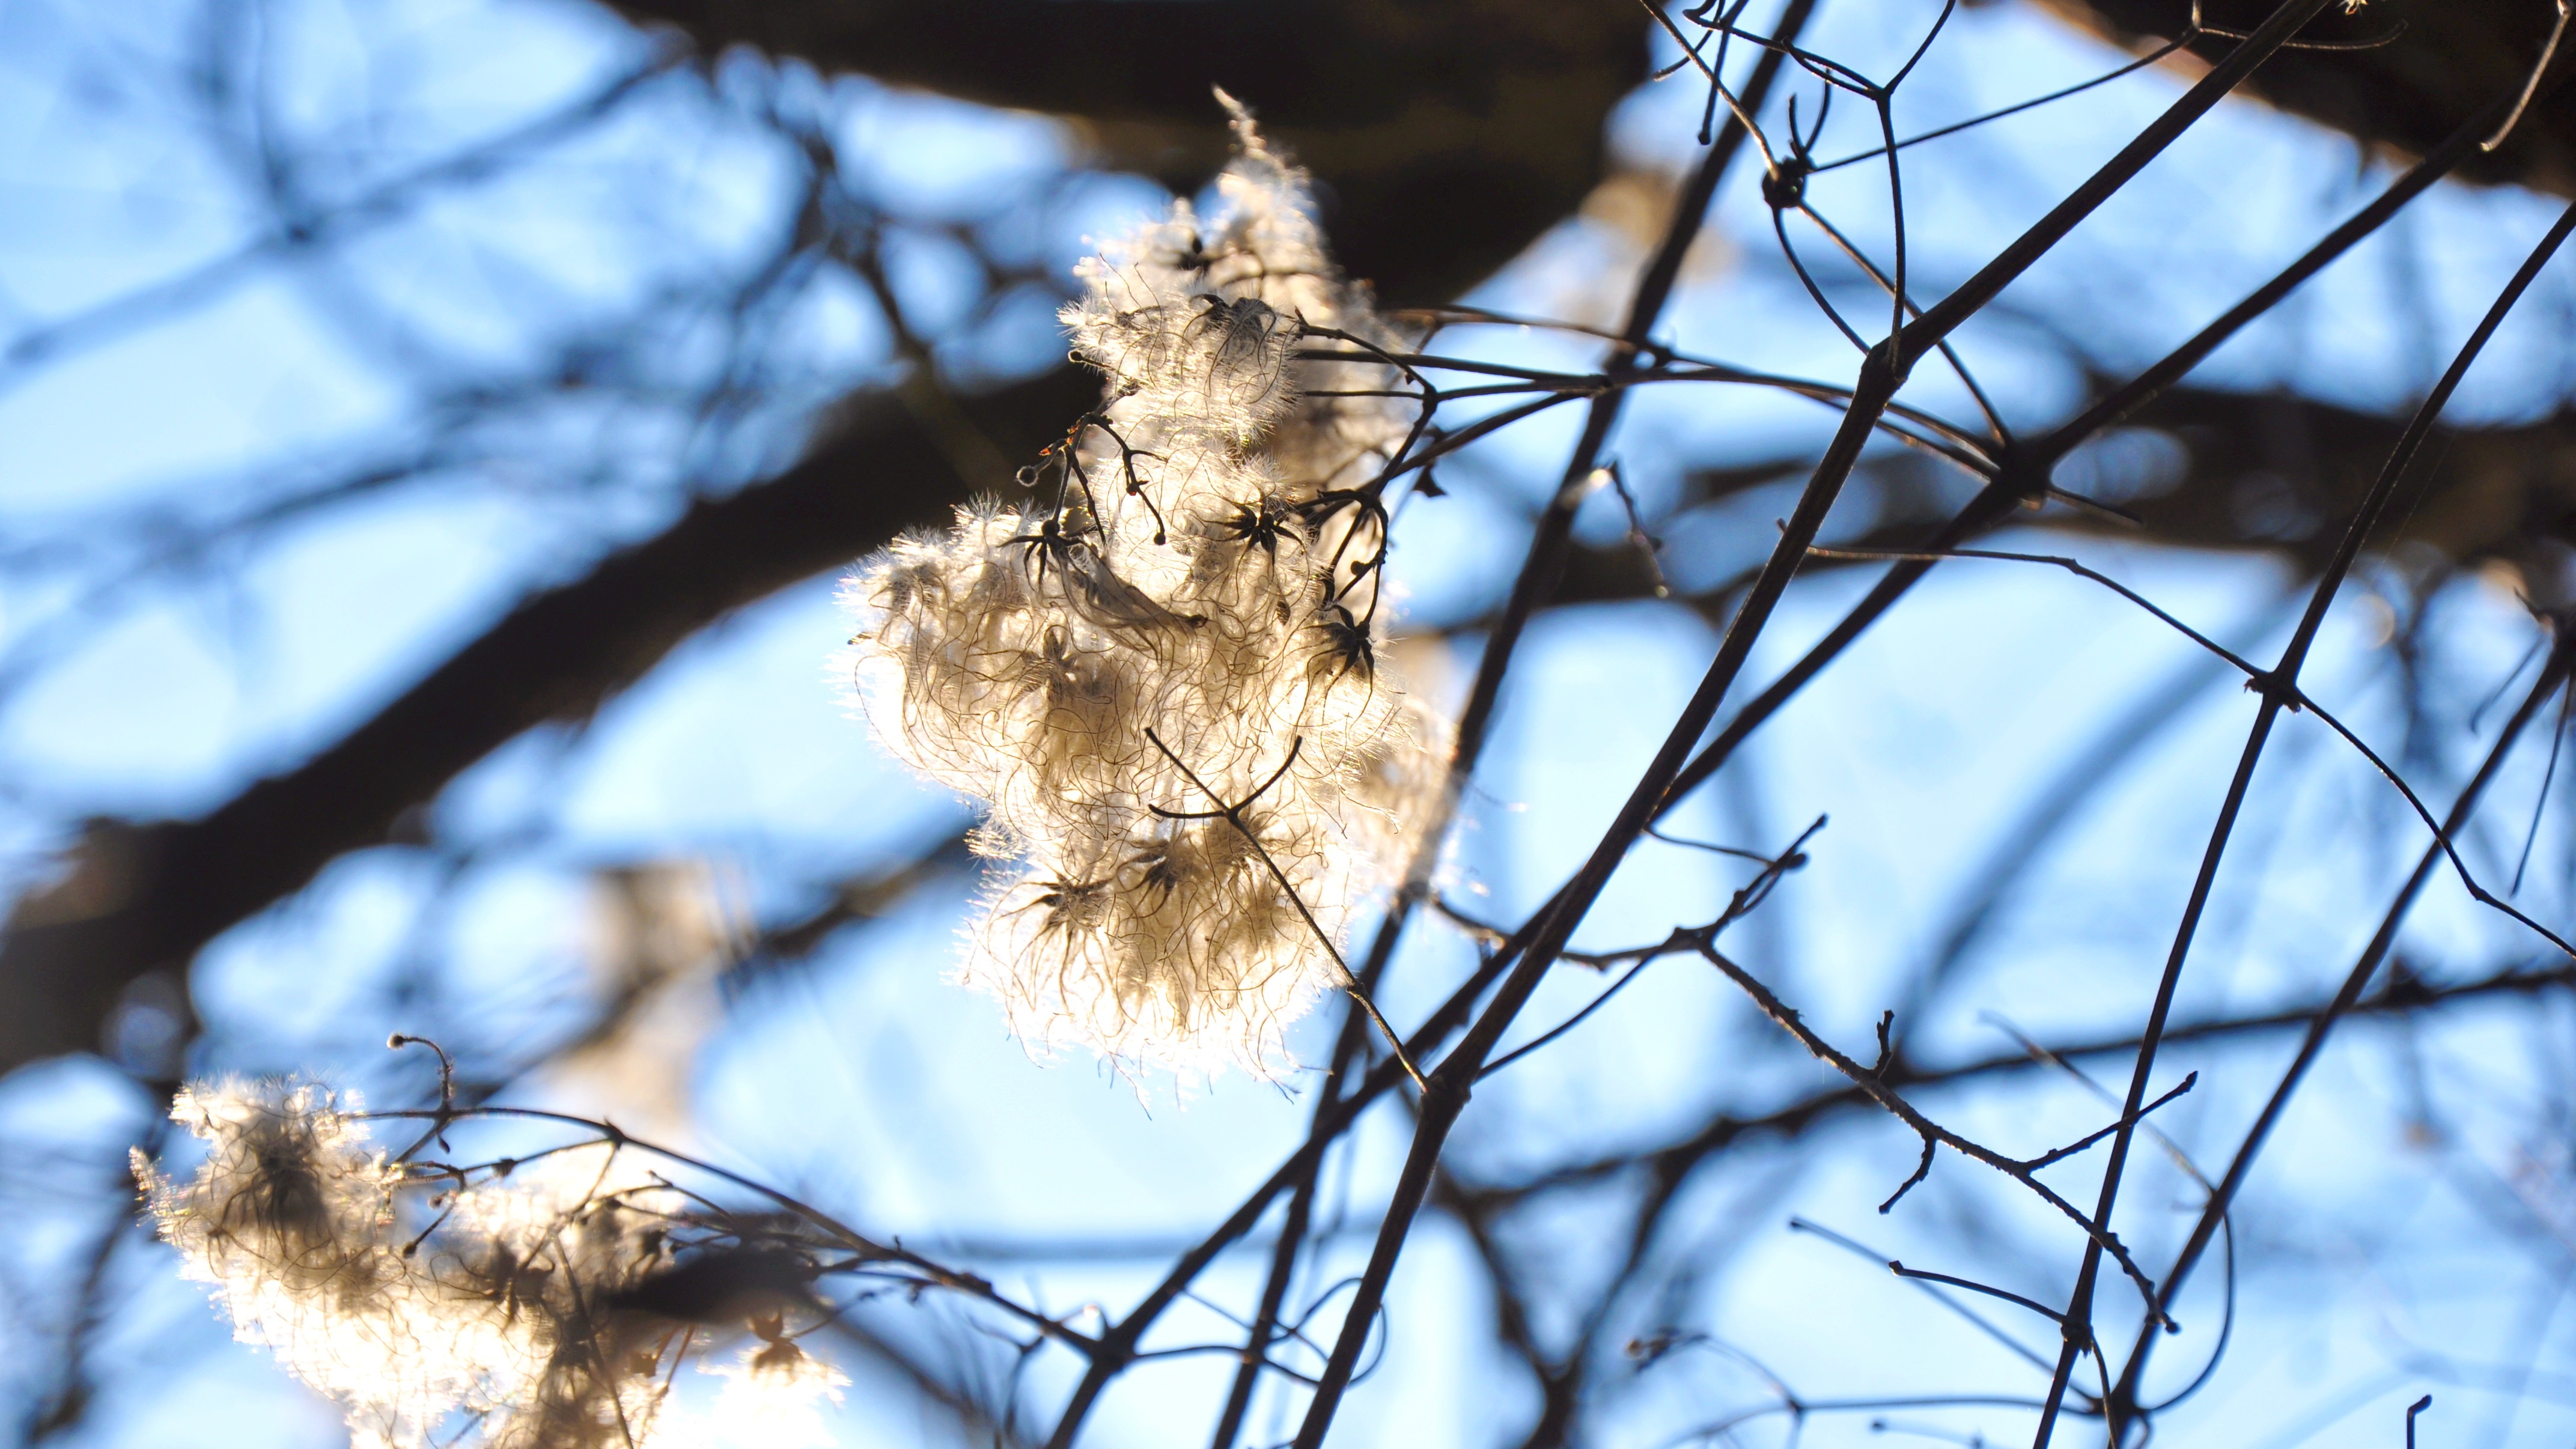
tree, nature, branch, winter, bird, plant, sunshine, sunlight, flower, wildlife, spring, autumn, season, fauna, twig